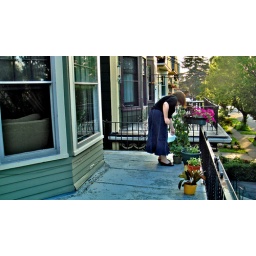
feels like a tree house or that one level in Myst with all the tree houses